Censorship in Indonesia

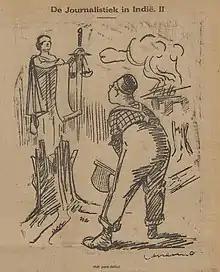
Censorship cartoon from Het nieuws van den dag voor Nederlandsch-Indië 29 July 1922

During the Japanese occupation of the Dutch East Indies which began in 1942, a new kind of strict censorship was enacted by the Kenpeitai and civilian police. The European press was completely closed down, and other press was spied on and subject to controls, but the Indonesian nationalist press and politicians were given some room to publish and make speeches. European editors and journalists at ethnically mixed publications were fired, and Indonesians promoted; the Indonesian language replaced Dutch almost immediately across the entire sector. The teaching of European history was banned. Indonesians were also mobilized or forced to support the Japanese effort and many artists and intellectuals were recruited to create propaganda or art that met strict constraints. Films were also censored, including pre-approval of scripts before production.